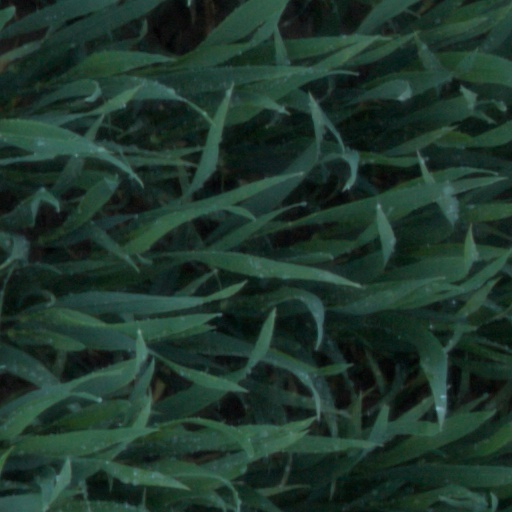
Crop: wheat